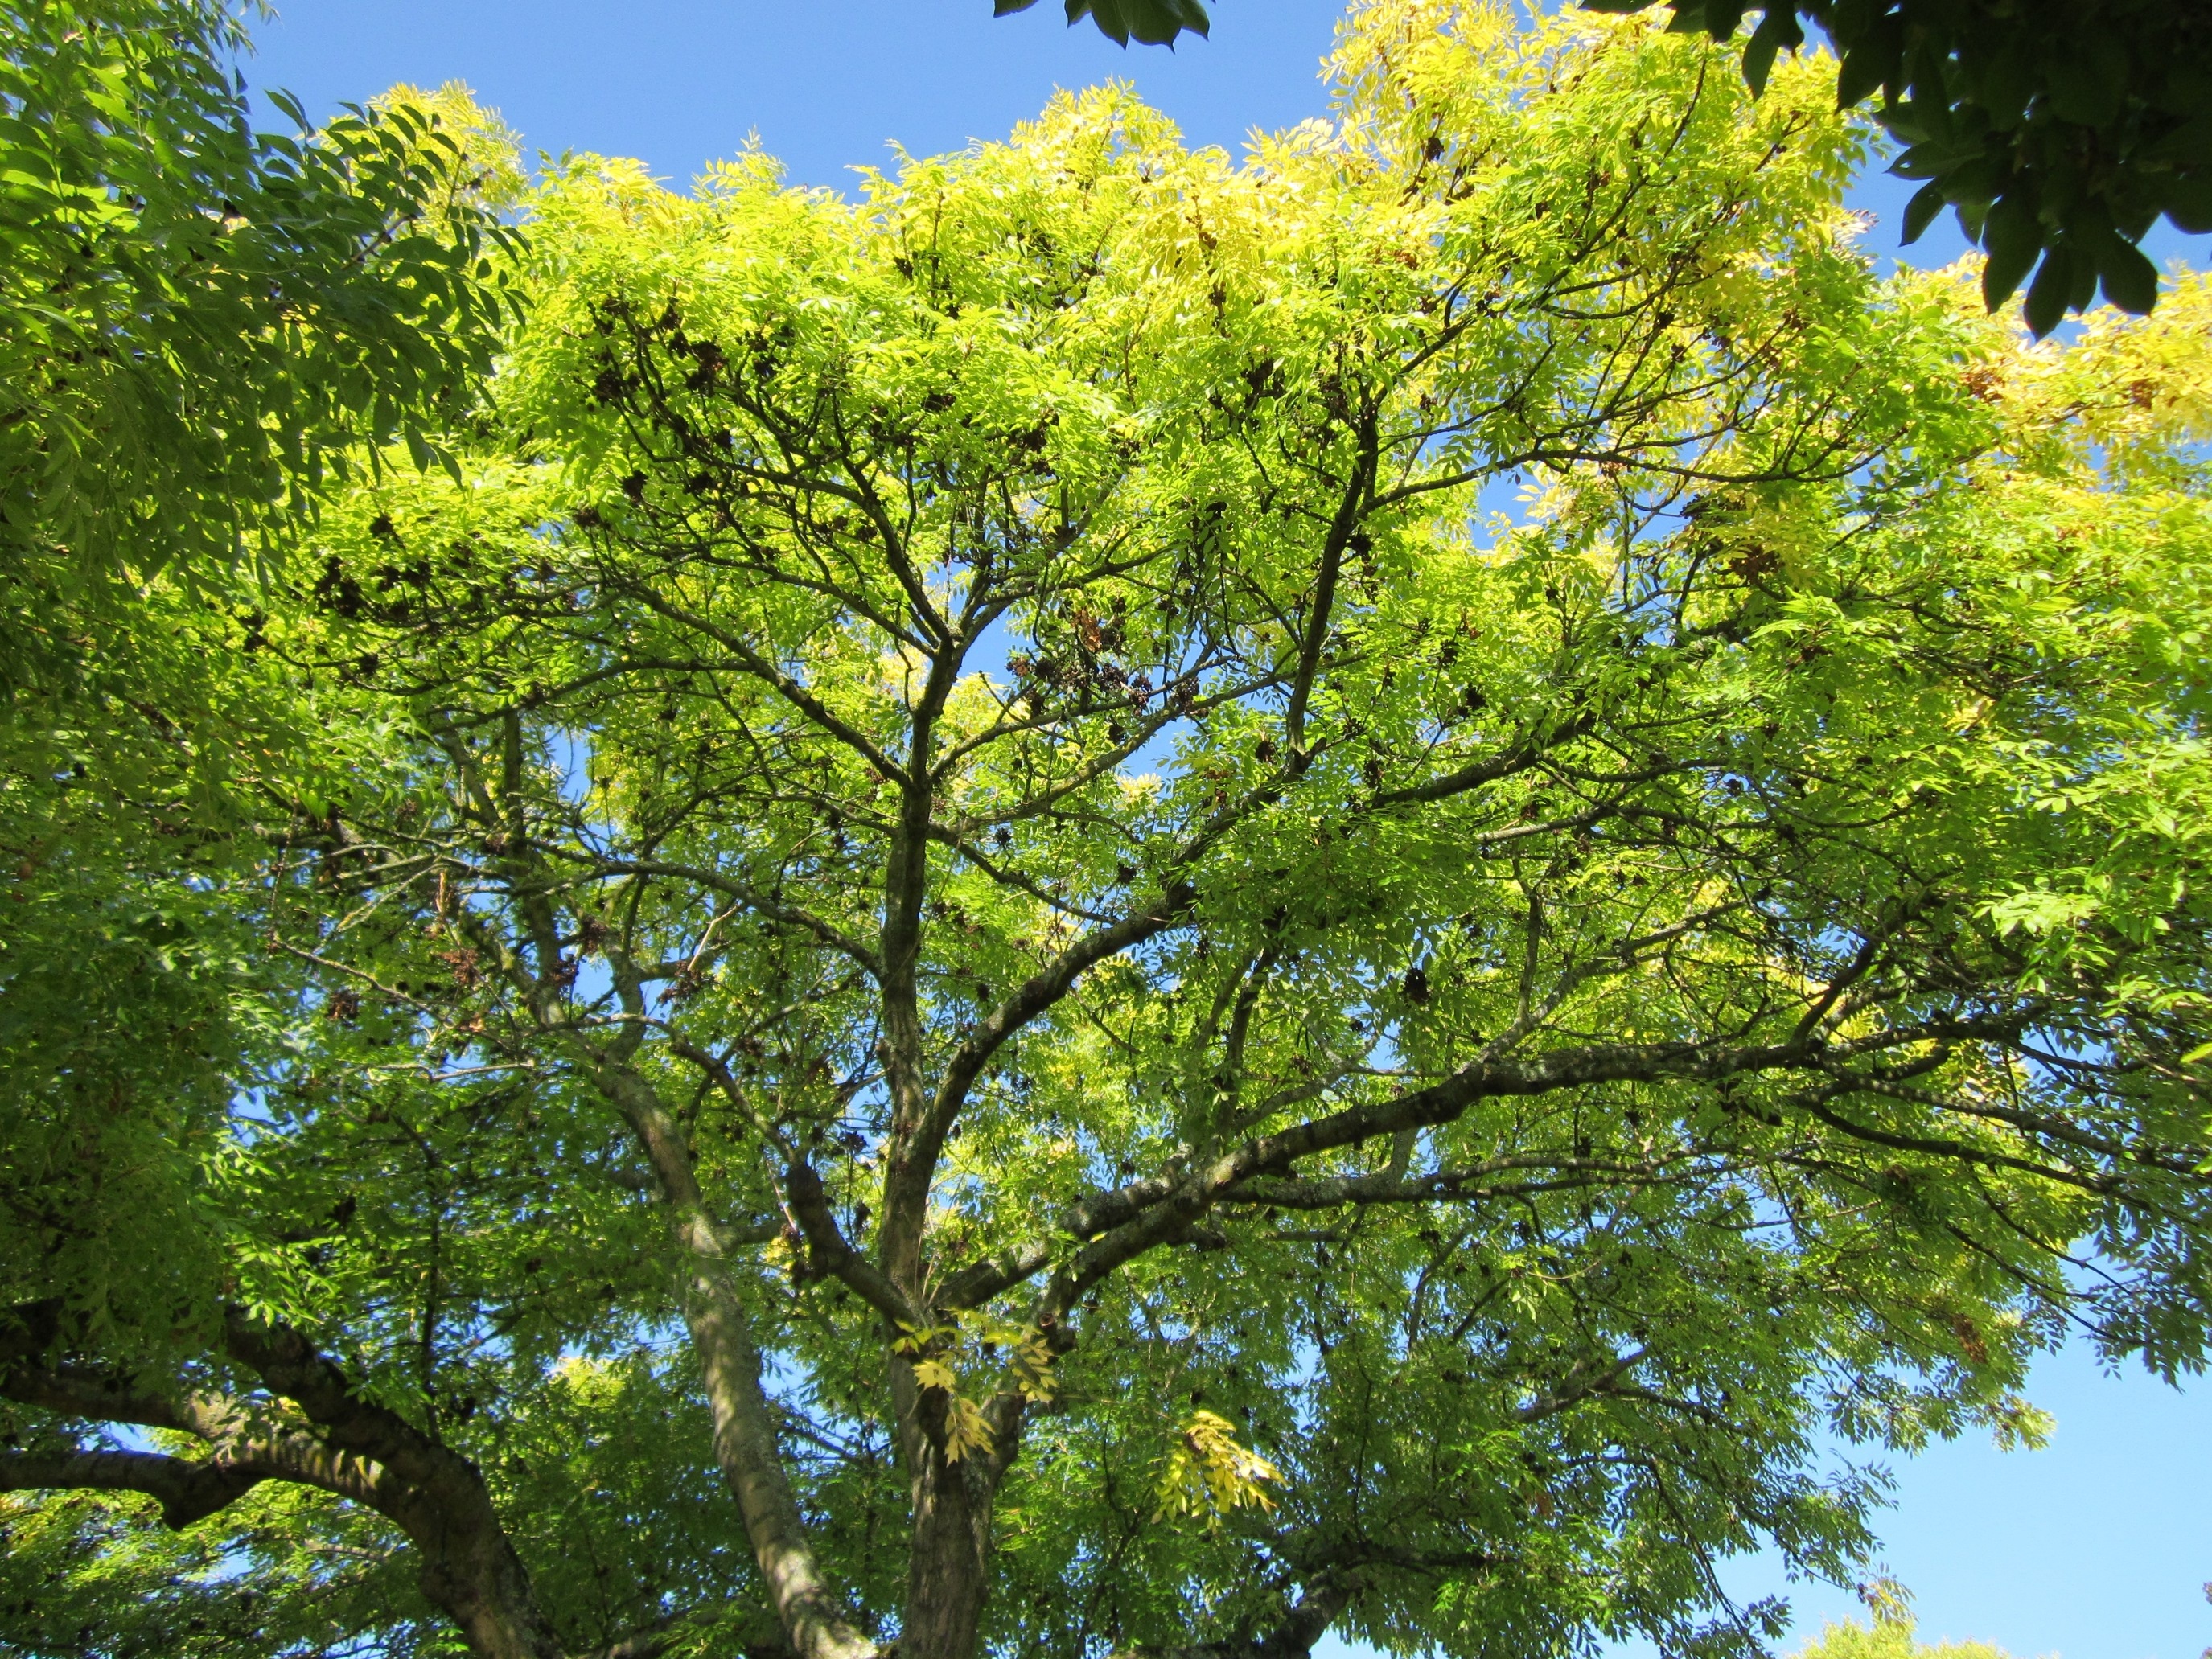
tree, branch, plant, sunlight, leaf, flower, foliage, autumn, botany, ash, flora, maple tree, leaves, deciduous, oak, grove, species, ecosystem, flowering plant, maidenhair tree, biome, fraxinus excelsior, european ash, common ash, woody plant, temperate broadleaf and mixed forest, land plant, plane tree family